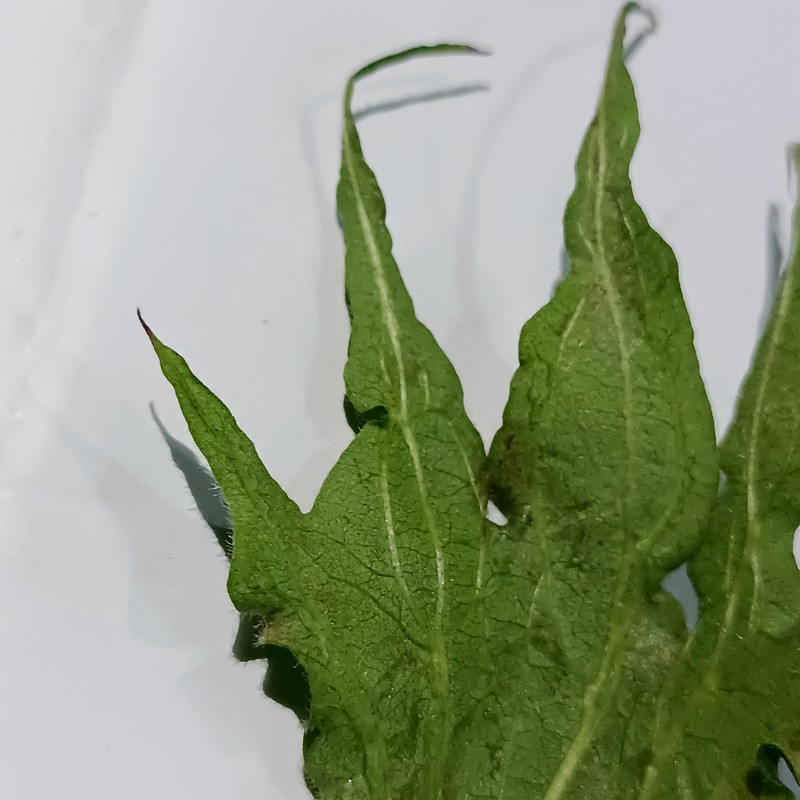
Label: Herbicide Growth Damage